Question: Please indicate a possible affordance area of the hold_book that can be used for holding
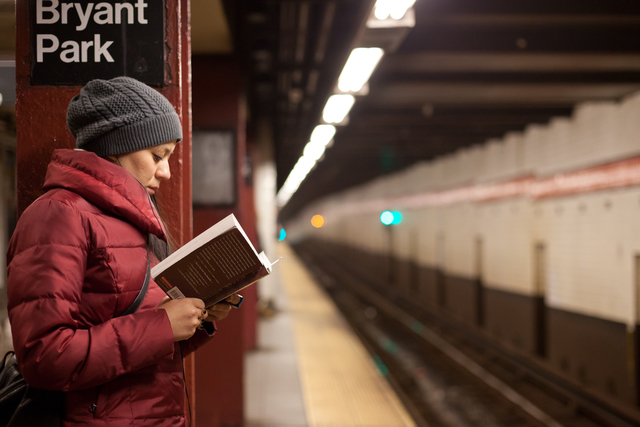
Answer: [145.123, 196.122, 293.175, 320.797]